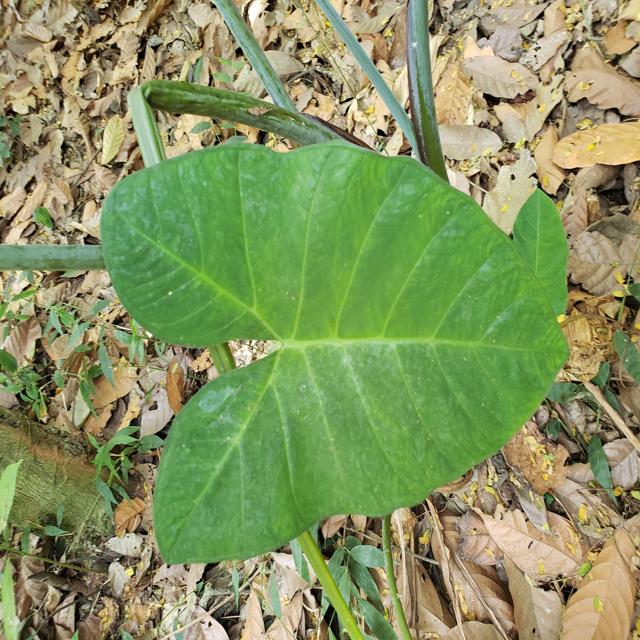
Label: Healthy